Félix Dubois

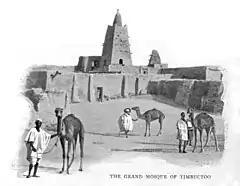
The Grand Mosque or Djingareyber Mosque in Timbuktu, from "Timbuctoo: the mysterious"

Dubois spent several weeks in Timbuktu making notes and taking photographs. These formed the basis for his 1897 book "Tombouctou la Mystérieuse" (Timbuctoo: the mysterious). He admitted that Timbuktu lacked impressive buildings, but put this down to lack of suitable materials. He went on, "Unable, therefore, to develop the sensuous arts, Timbuctoo reserved all her strength for the intellectual, and here her dominion was supreme." He described a "University of Sankore" in Timbuktu.